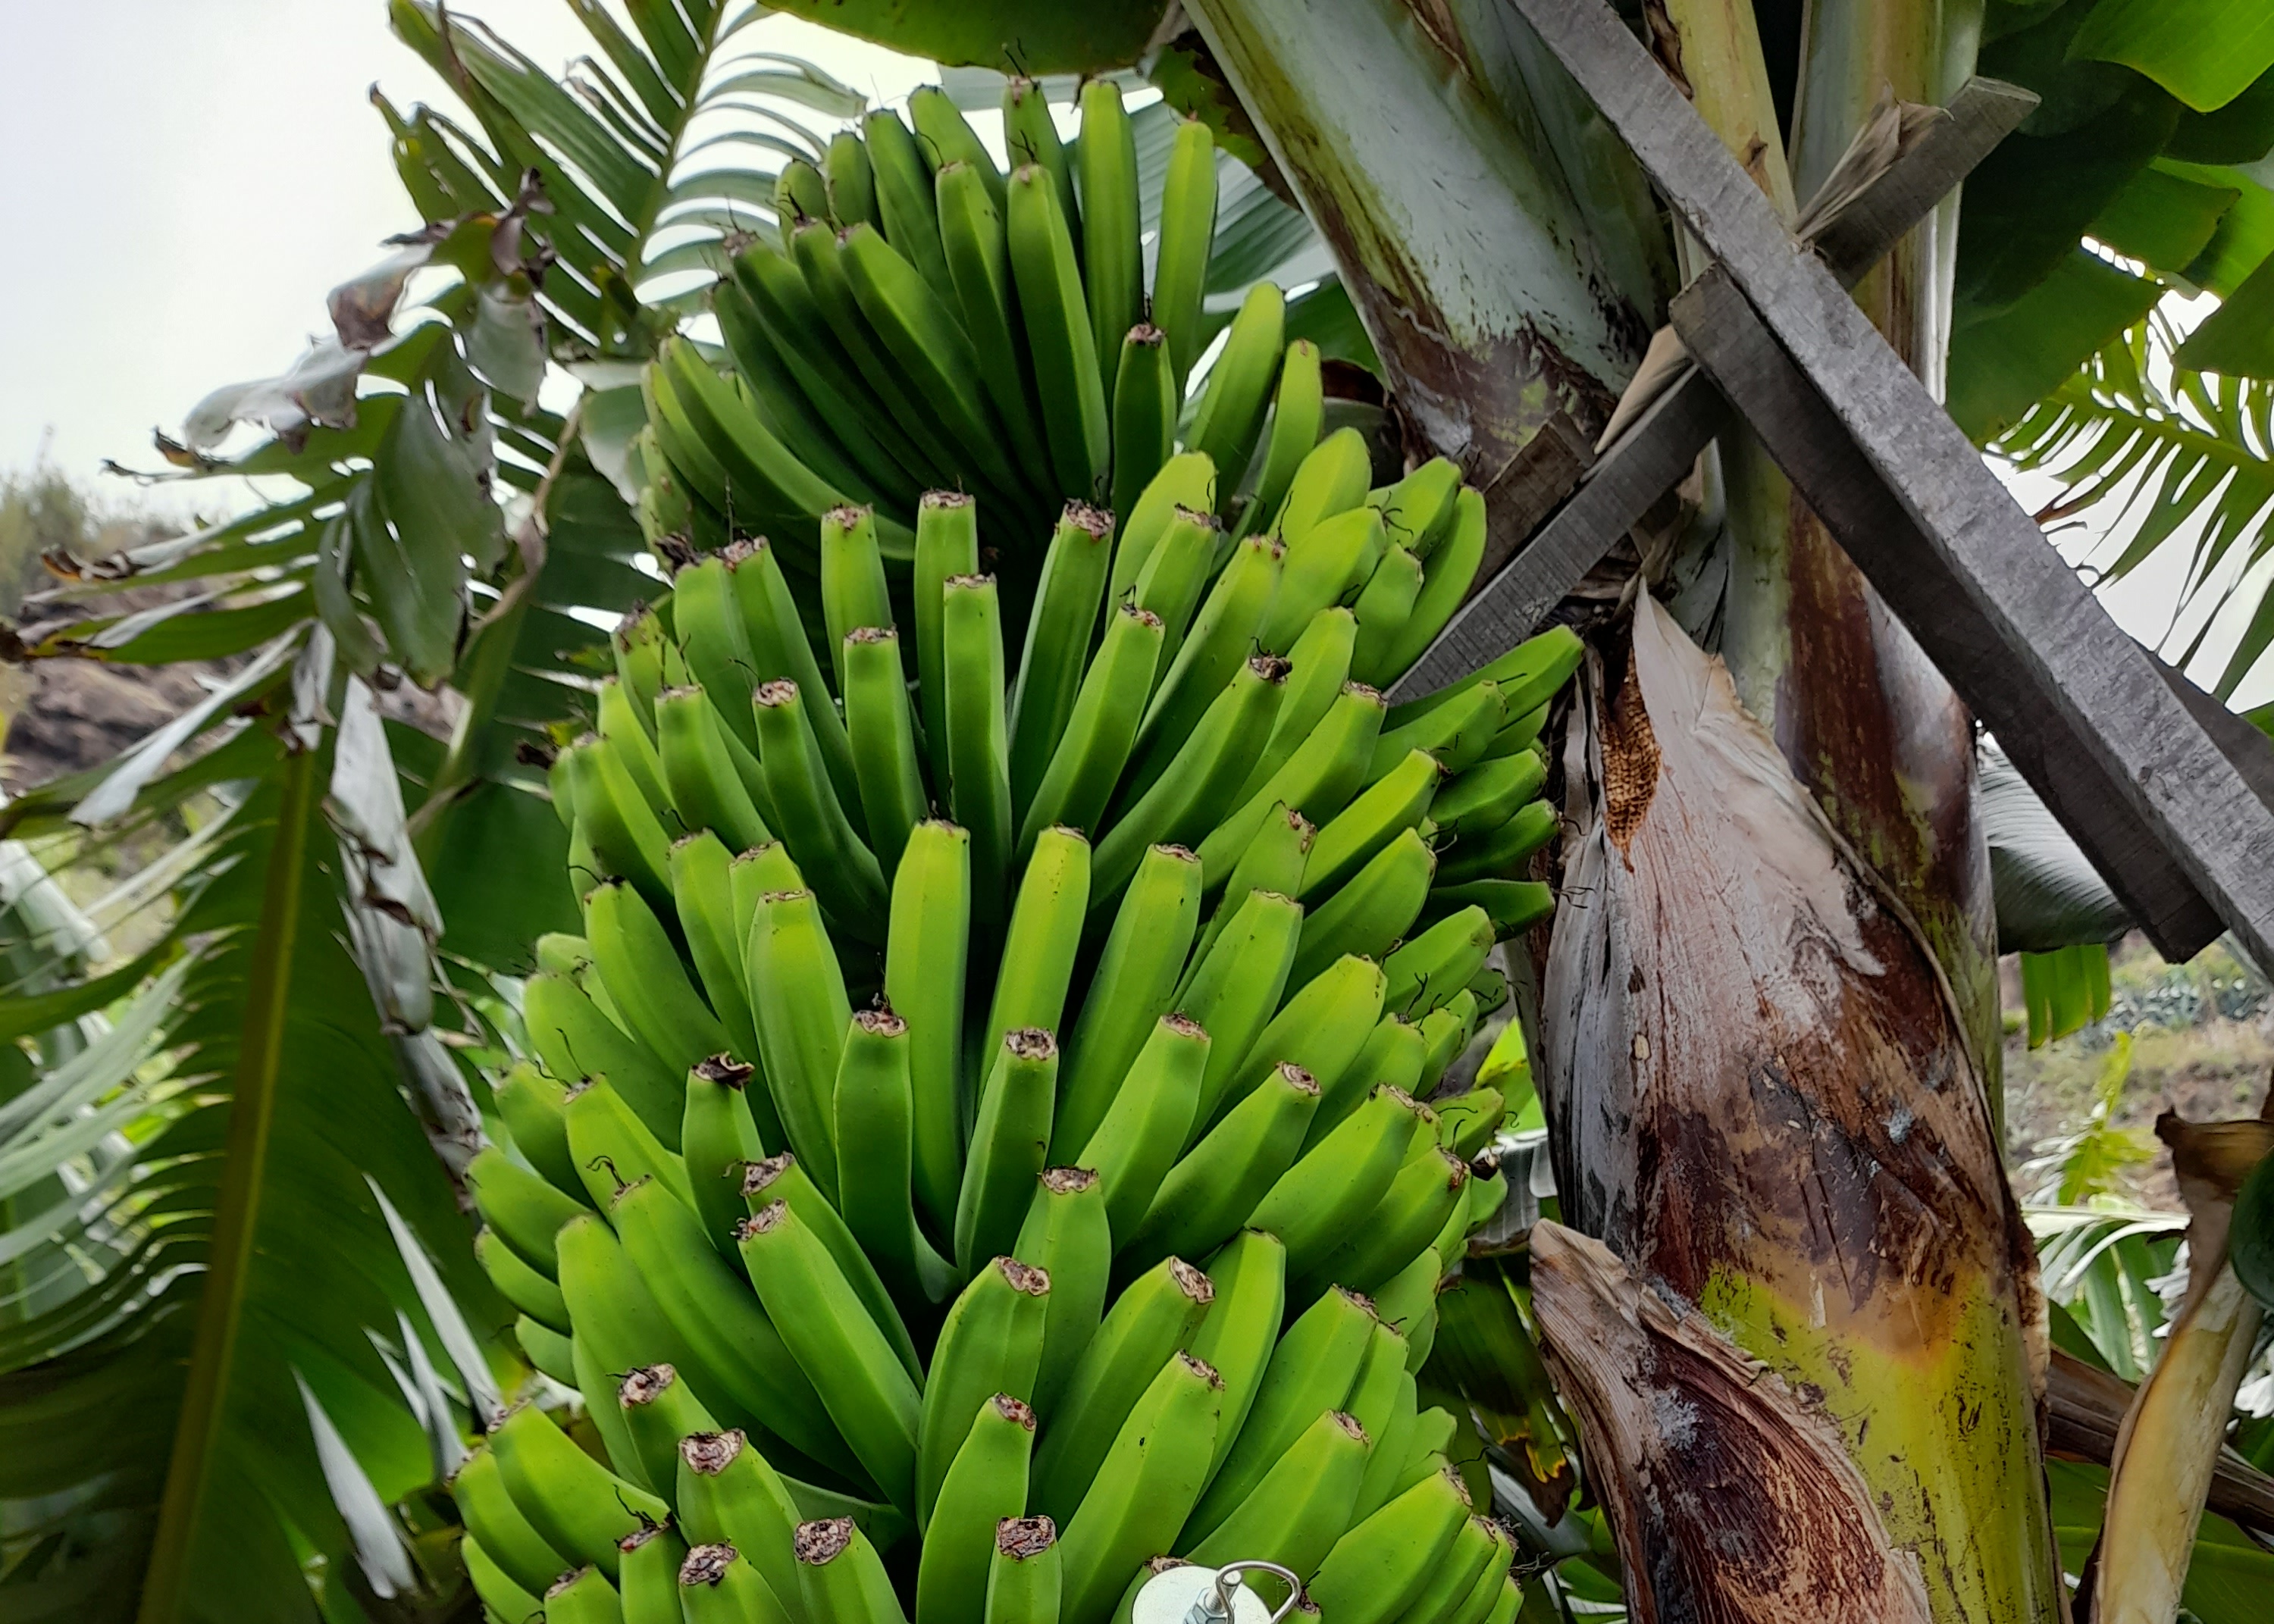
Label: Keep